Leah Vukmir

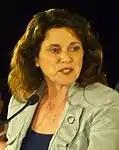
Vukmir in 2015

Leah Vukmir (née Papachristou; born April 26, 1958) is an American politician and nurse who served as a member of the Wisconsin Senate. A Republican, she represented Wisconsin's 5th Senate district. She previously served in the Wisconsin Assembly. Vukmir was the Republican nominee in the 2018 U.S. Senate election in Wisconsin, running unsuccessfully against incumbent Democrat Tammy Baldwin. In March 2019, Vukmir became vice president of state affairs at the National Taxpayers Union.